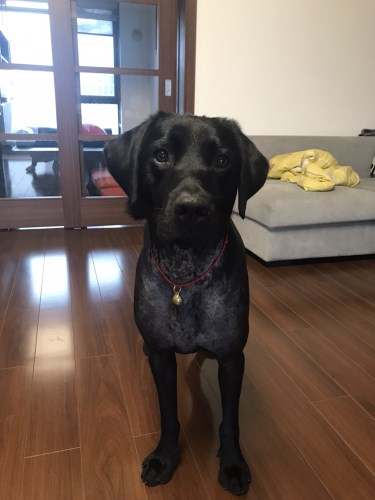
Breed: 3580-n000122-Labrador_retriever